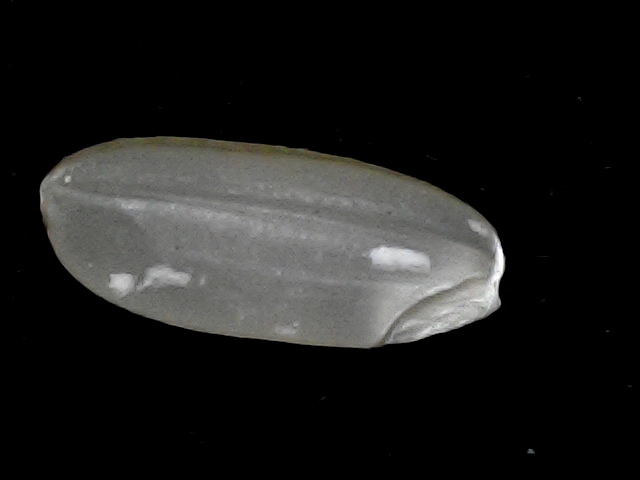
Rice variety: BD51